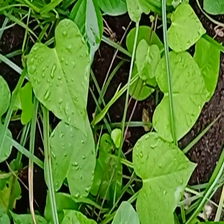
Weed species: Obscure_morning _glory(Ipomoea obscura)